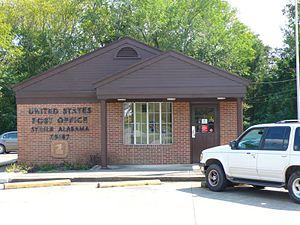
Steele est une municipalité américaine située dans le comté de Saint Clair en Alabama.